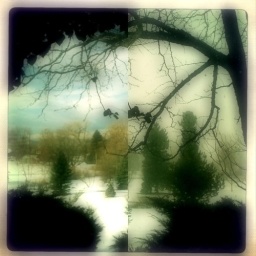
all in a day: blue sky morning (left); snow squall afternoon (right)